Transition from Ming to Qing

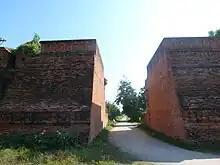
Remains of the outer walls of Ava

In late January 1659, a Qing army led by Manchu Prince Doni (1636–1661), Dodo's son, took the capital of Yunnan, sending the Yongli Emperor fleeing into nearby Burma, which was then ruled by King Pindale Min of the Toungoo dynasty. The imperial retinue was disarmed by the Burmese; many of the Ming retinue were killed or enslaved, and the remainder were housed in huts opposite the capital city Ava, under a Burmese guard. In Yunnan, the banner troops had engaged in pillage and rape when moving through Hmong lands, and the chieftain Nayan, under the promise of being given overall command of all the tusi chiefs, rose in rebellion on the side of the Yongli Emperor. His city of Yuanjiang was taken by Wu Sangui in 1659 amid a massacre of 100,000 people, and the next year was spent putting down the rest of the rebels. As the city fell Nayan bowed in the direction of the emperor and declared "Your minister has exerted himself to the utmost. I have nothing else to report to Your Highness." He then burned himself and his family.